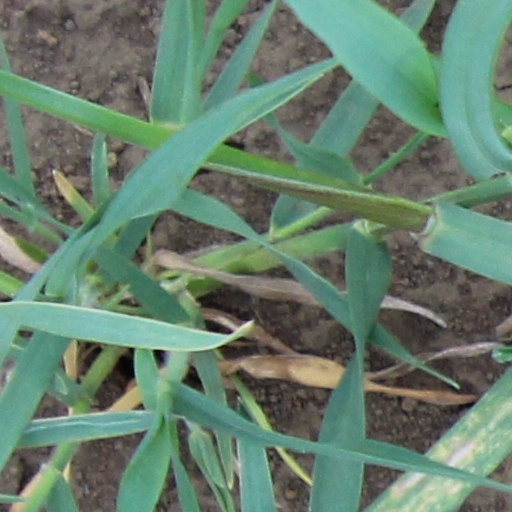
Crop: wheat